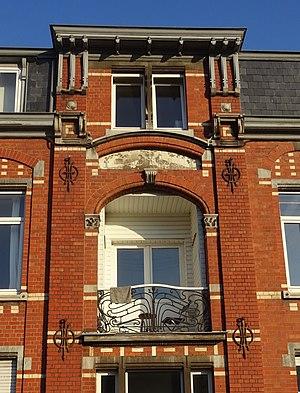
Séquence Devignée, Art nouveau, Liège
La ville belge de Liège compte plus de 200 maisons de style Art nouveau ou en comportant certains éléments.
Maurice Devignée, né en 16 février 1882 à Bressoux et mort en 11 mai 1969, est un architecte belge.
La séquence Devignée ou ensemble Devignée est un ensemble de cinq maisons contiguës présentant plusieurs éléments de style Art nouveau à Liège. Elle a été réalisée par l'architecte liégeois Maurice Devignée.